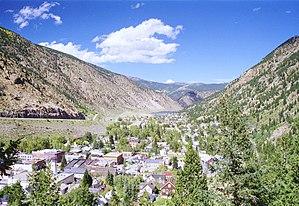
Georgetown est une ville de l'État du Colorado, dans l'ouest des États-Unis.